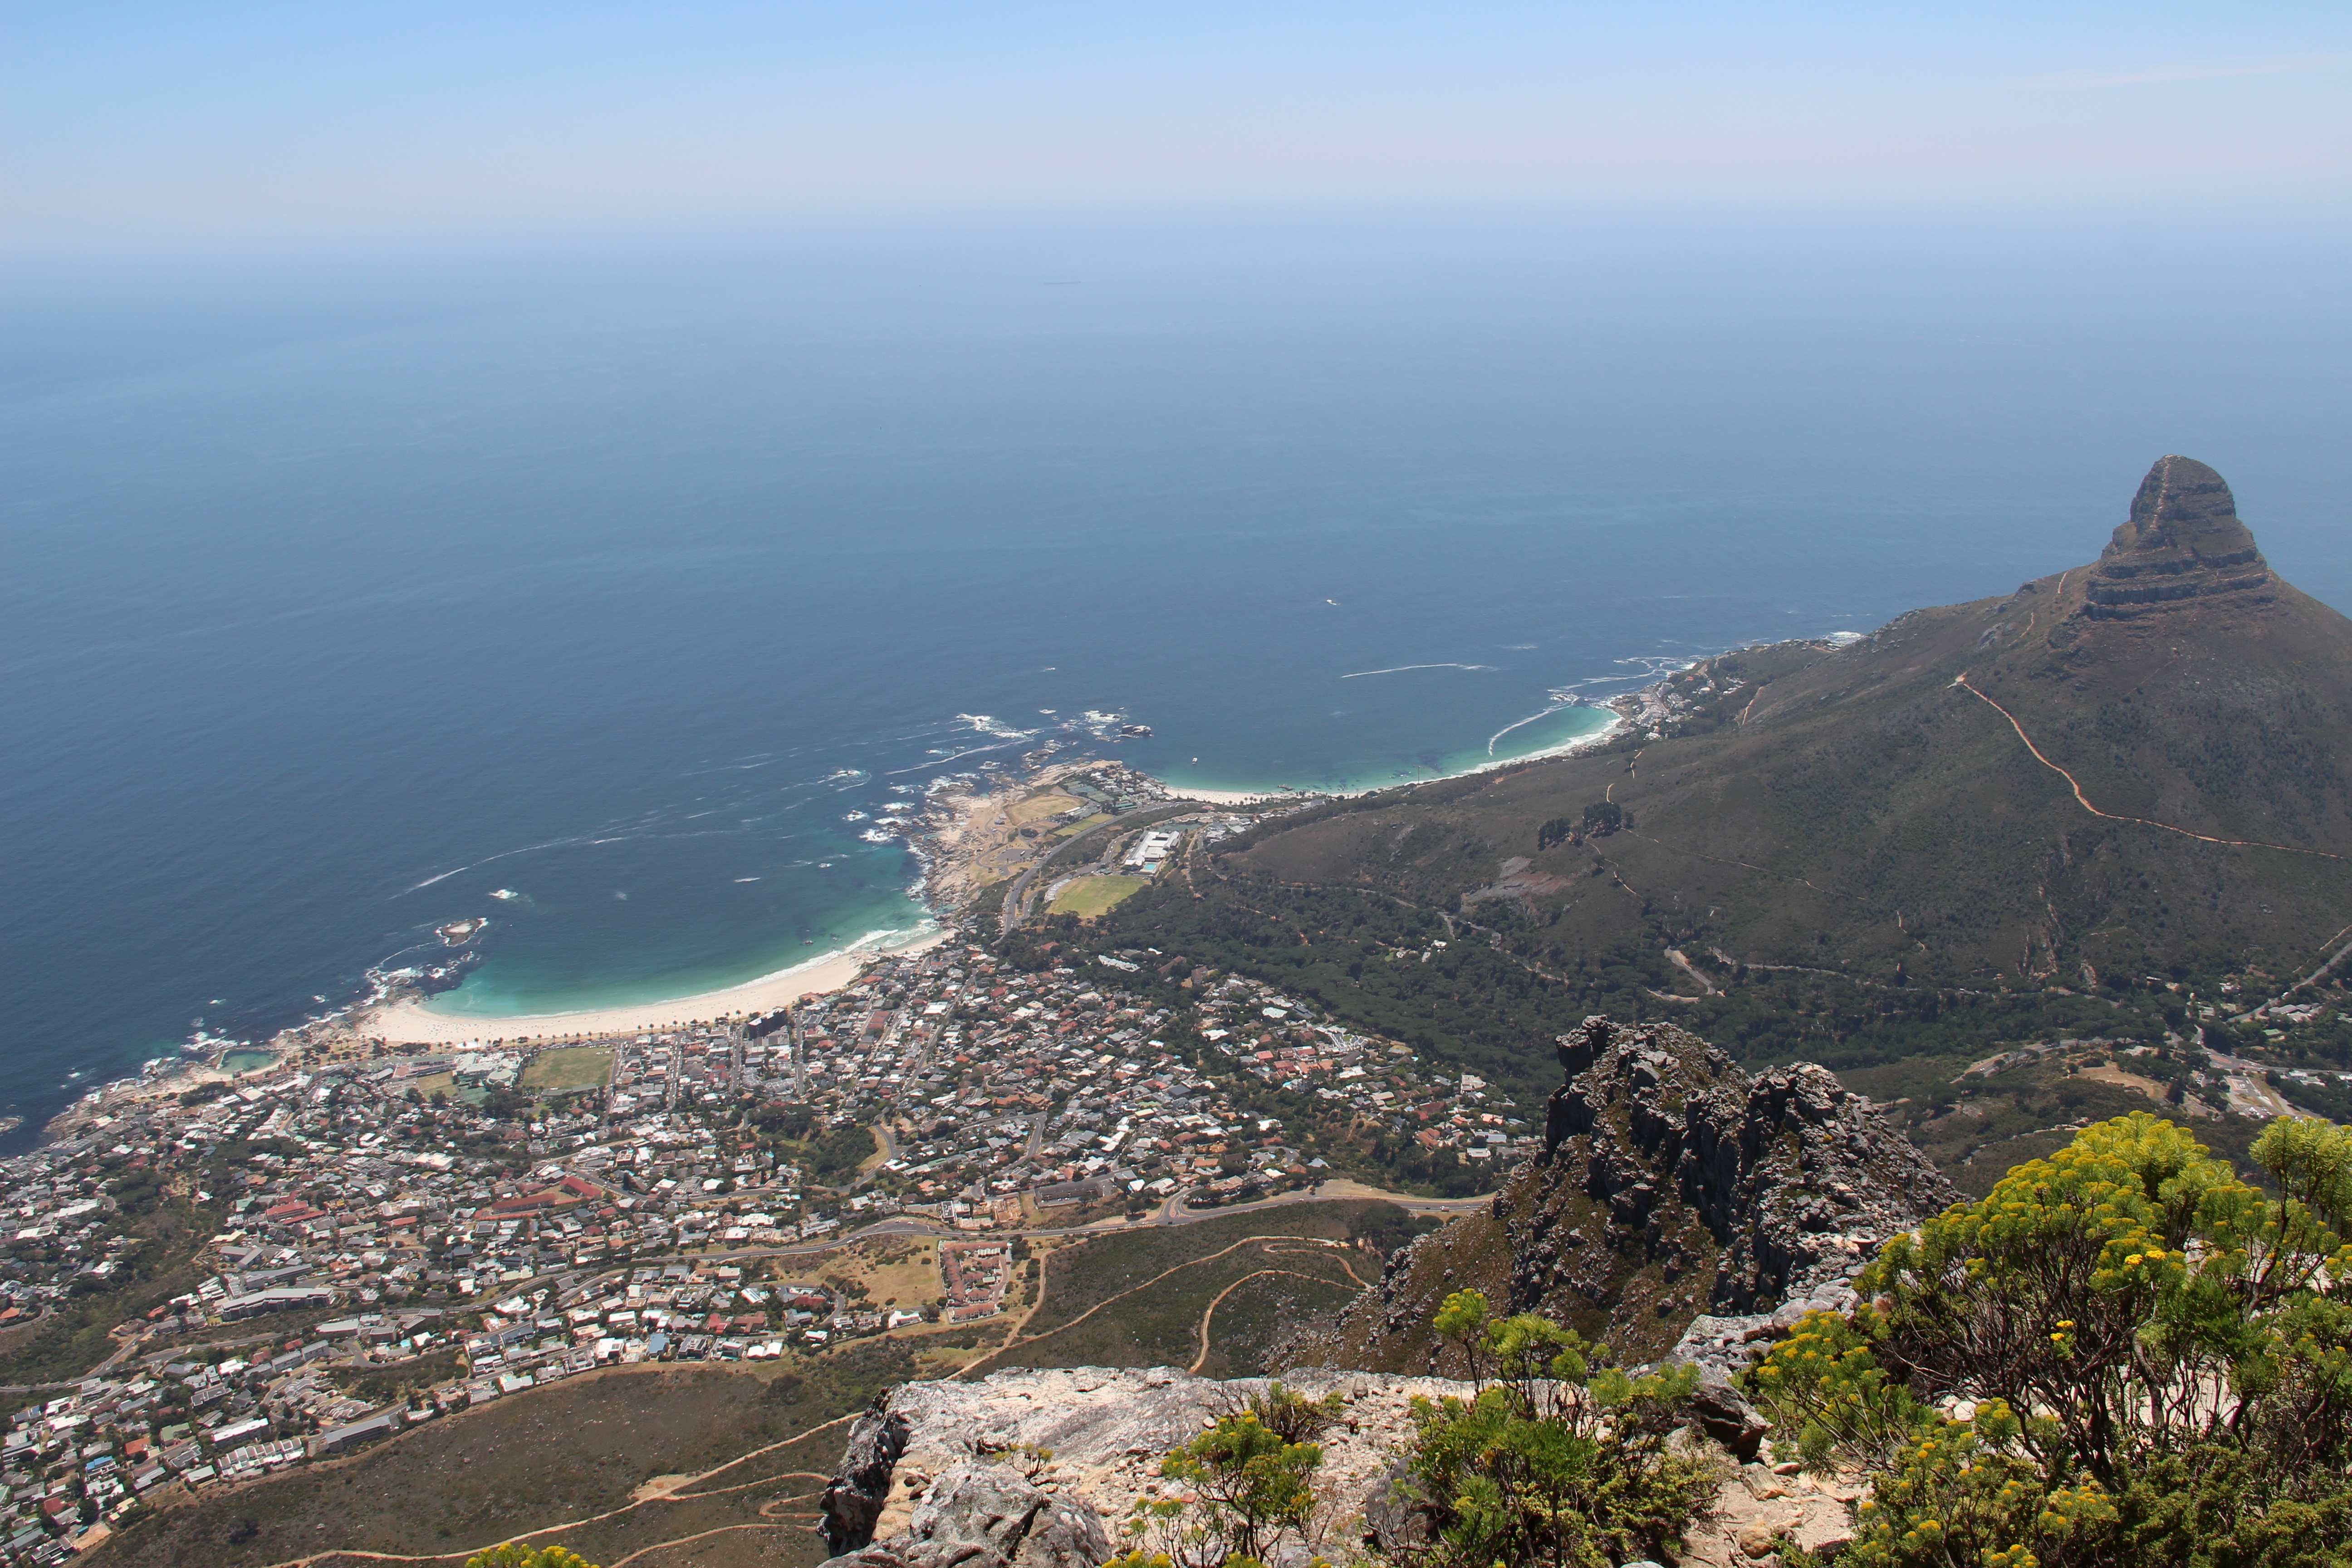
landscape, sea, coast, horizon, mountain, hill, adventure, mountain range, cliff, bay, terrain, ridge, table mountain, plateau, cape, south africa, landform, cape town, aerial photography, geographical feature, atmosphere of earth